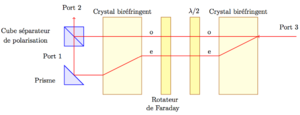
Schéma de principe d'un circulateur optique.
Un circulateur optique est un composant d'optique fibré. Il s'agit d'un composant à trois ports conçu de telle manière à ce que chaque faisceau entrant ressorte par le port suivant. Avec le coupleur et l'isolateur il s'agit d'un des dispositifs fibrés les plus utilisés dans le domaine des télécommunications optiques. Ce composant est l'équivalent optique des circulateurs électroniques.